Antonio Díaz Sánchez

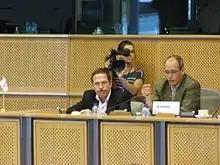
Antonio Díaz Sánchez on the left

Antonio Ramon Díaz Sánchez (born July 14, 1962) is a Cuban dissident. He participated in the gathering of signatures for the Varela project and was a member of the Christian Liberation Movement.